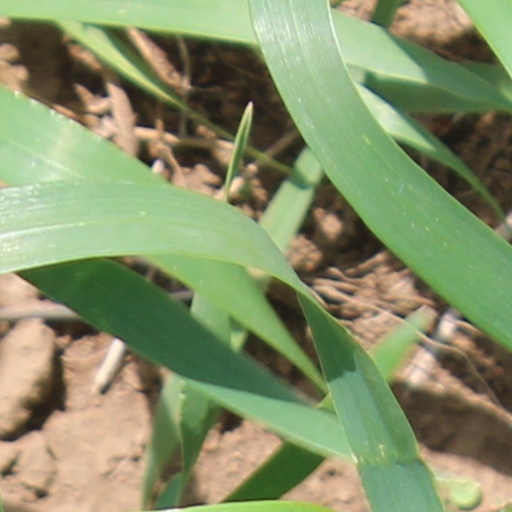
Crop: wheat